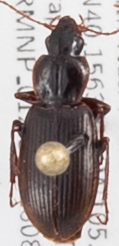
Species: Calathus advena
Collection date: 2018-08-20
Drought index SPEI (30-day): -0.732
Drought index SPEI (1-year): -1.28
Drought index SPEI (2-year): -0.54